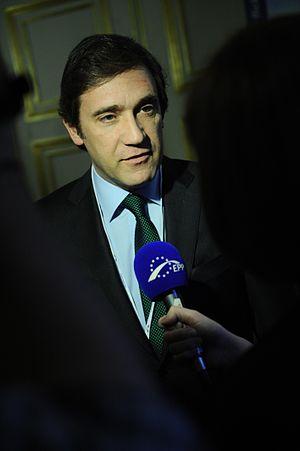
Les élections législatives portugaises de 2015 se tiennent le 4 octobre 2015, afin d'élire les 230 députés de la XIIIᵉ législature de l'Assemblée de la République.